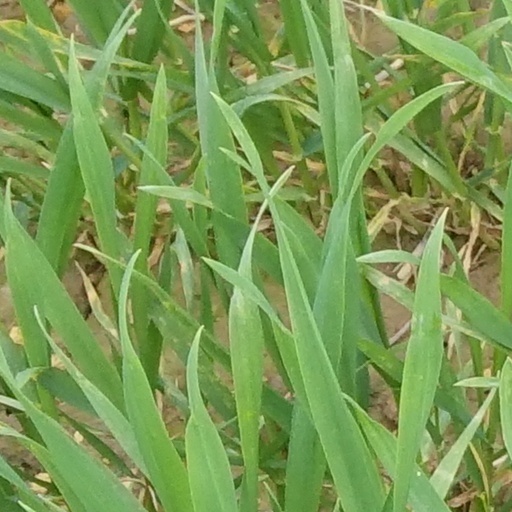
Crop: wheat